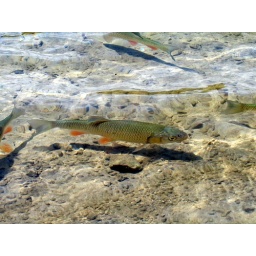
clear water in plitvica lakes